Kevin Naiqama

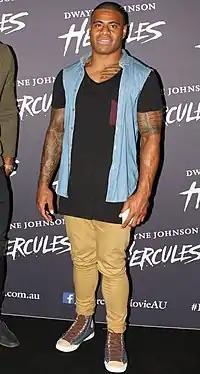
Naiqama at the premiere of Hercules in 2014

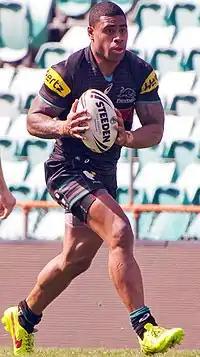
Naiqama playing for the Penrith Panthers in 2014

He finished off the NRL season with 8 matches and 7 tries. On 10 October 2014, Naiqama signed a 1-year contract with the Wests Tigers starting in 2015.